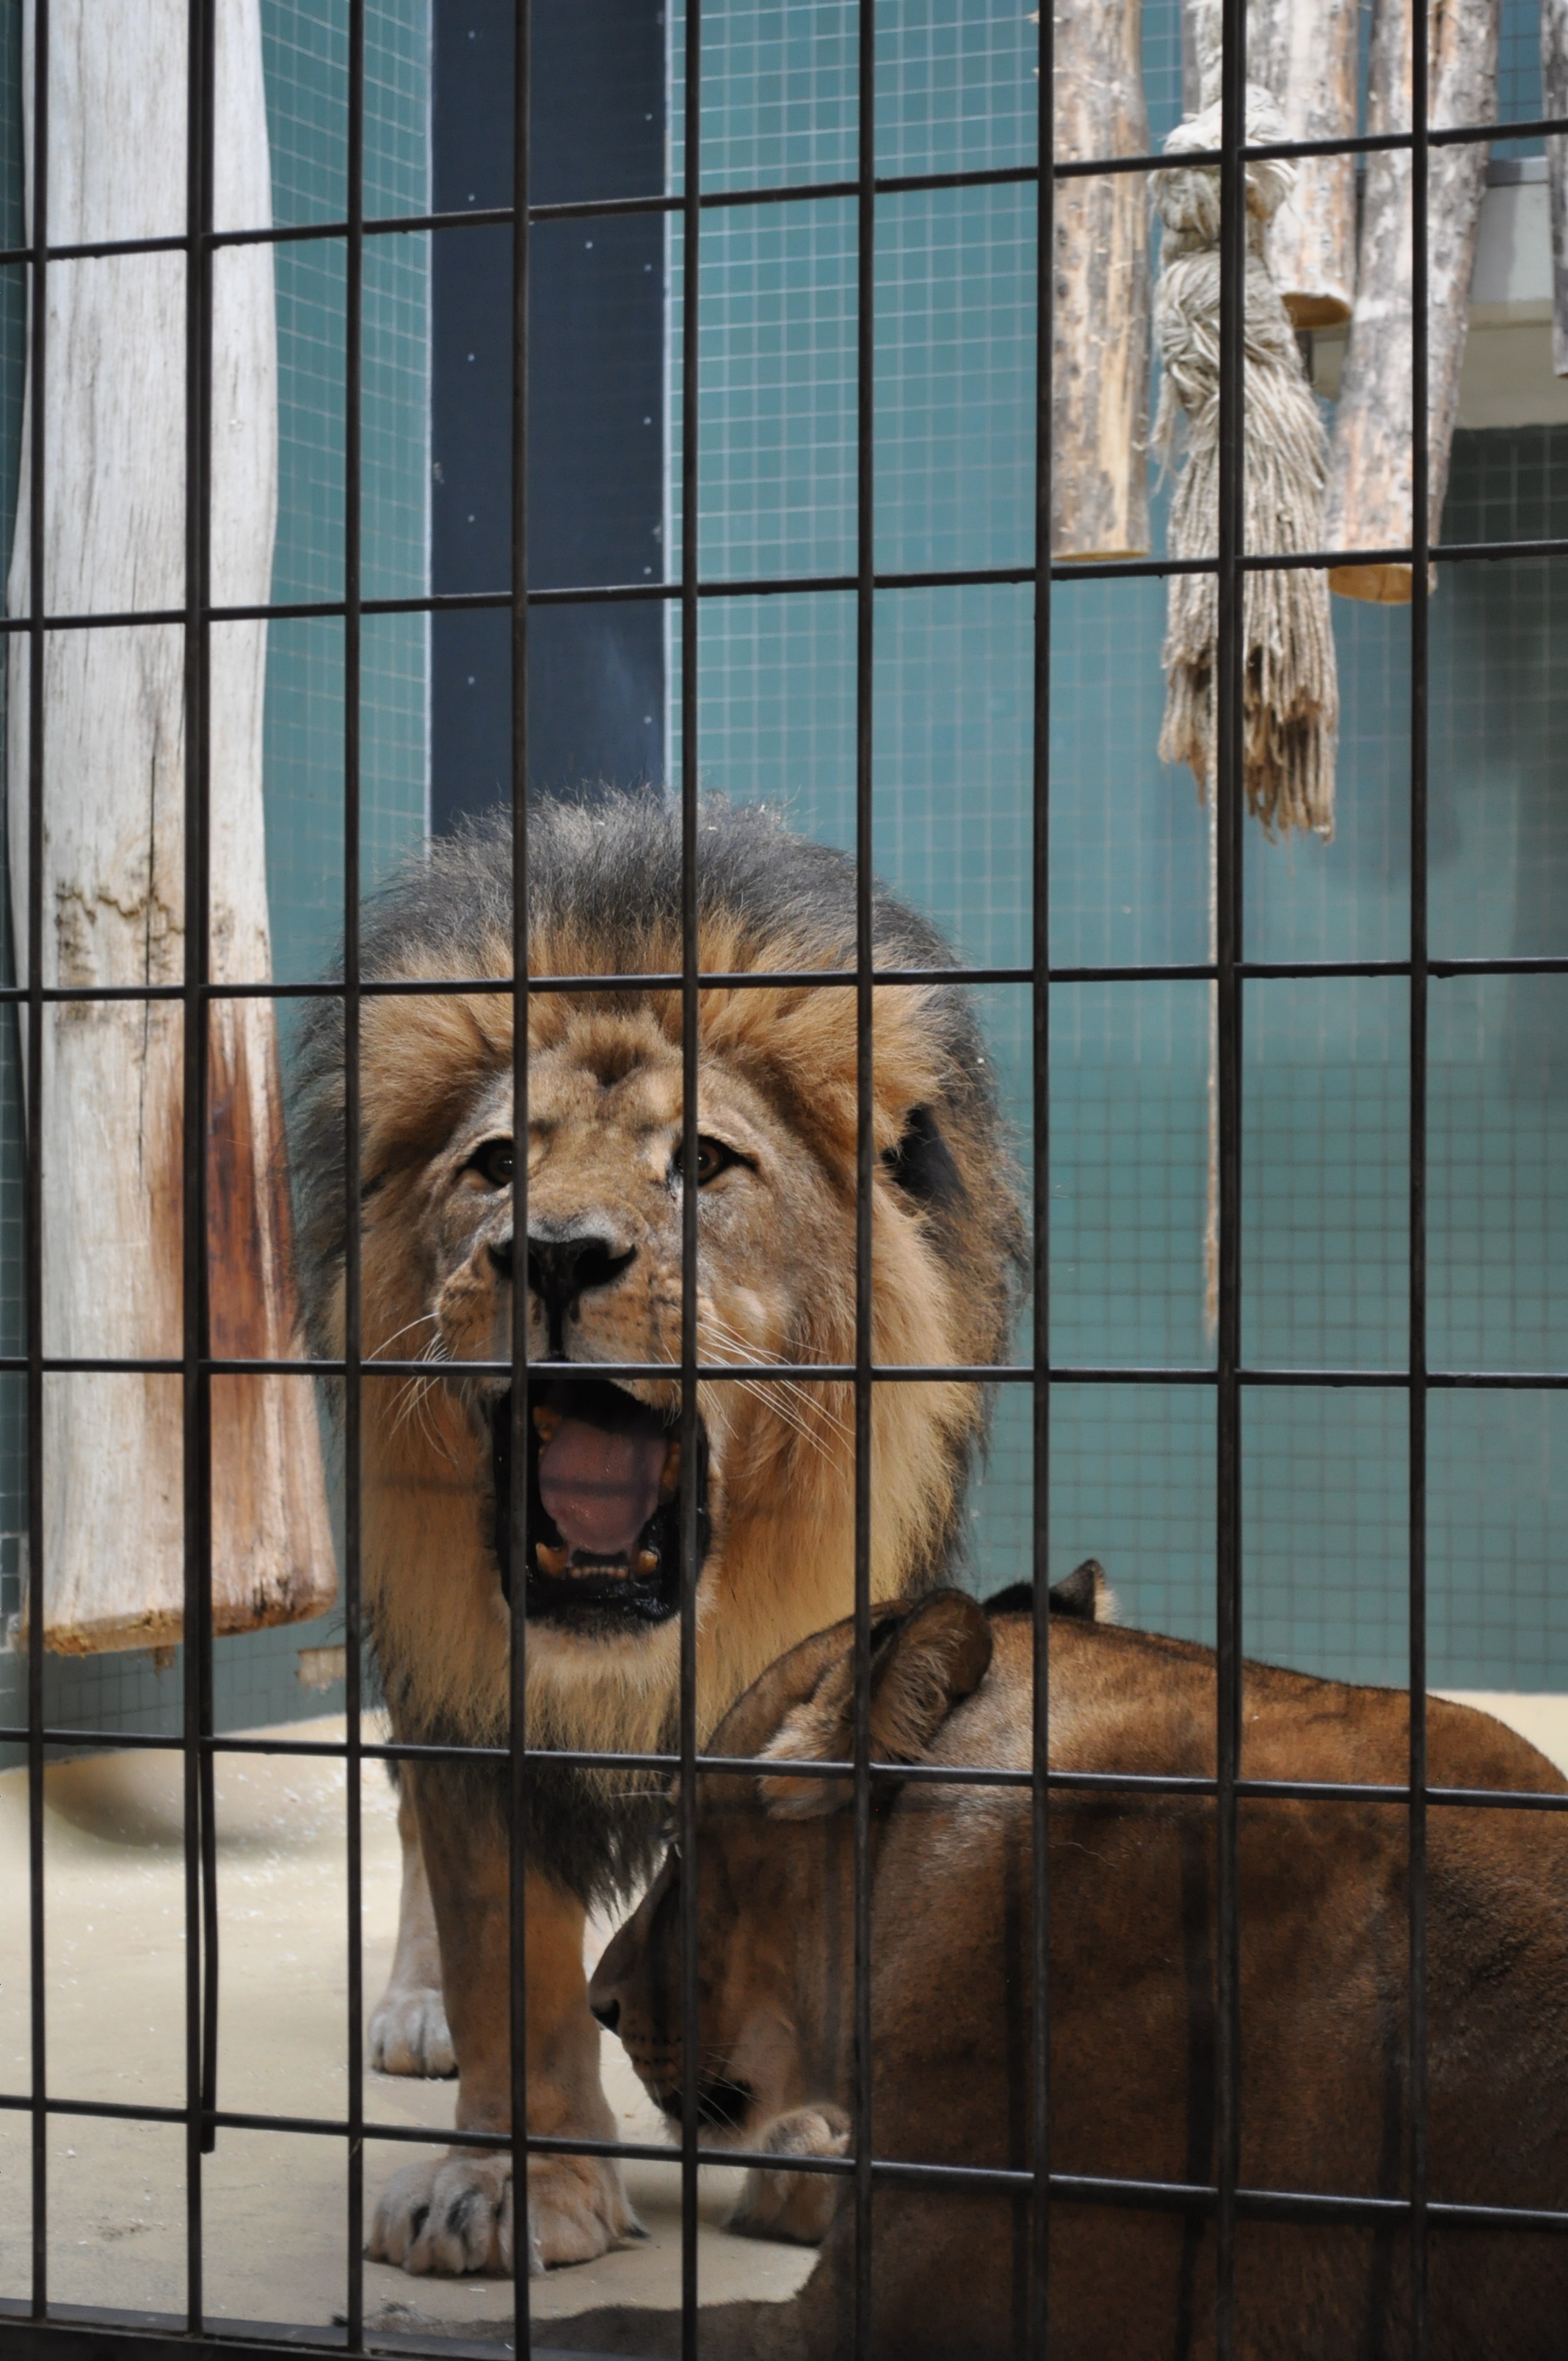
window, dog, animal, wildlife, wild, zoo, feline, mane, predator, lion, cats, roar, king, berlin, carnivore, african, caged, big cats, animal shelter, dog like mammal, dog breed group, berlin zoo